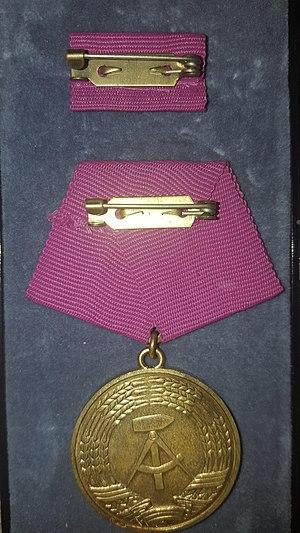
médaille
La médaille du mérite en matière de protection contre l’incendie était un prix décerné par l’État aux pompiers de République démocratique allemande, à partir du 24 août 1968. La médaille était décernée pour l'excellence, le courage personnel et l'engagement du pompier à remplir ses obligations en matière de lutte contre l’incendie et à assurer l’économie et la vie, la santé et, d’autre part, les biens du citoyen de la RDA. La médaille, qui pouvais être décernée plusieurs fois, a pu être décernée non seulement à des individus, mais aussi à des collectifs, des services, des institutions et des entreprises. En outre, les pompiers de premier ordre étaient autorisés à apposer le symbole de la médaille sur leurs uniforme et véhicules, par exemple sous forme d’étiquette derrière le pare-brise du véhicule d’intervention.